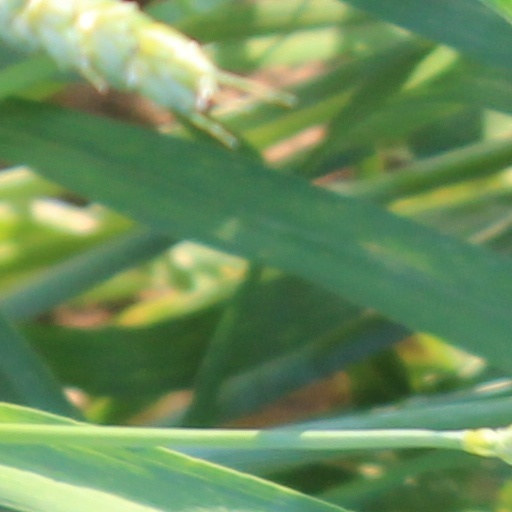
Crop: wheat